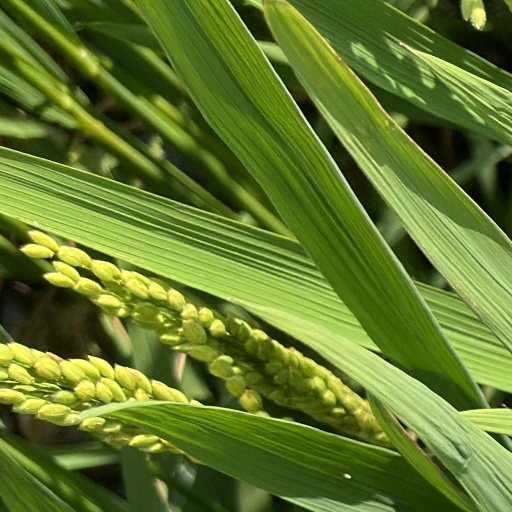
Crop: rice